Workers' Revolutionary Current

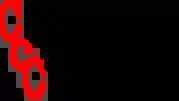
Old logo used back when the CRT was named CcC.

It emerged around 2005, as a split of Nuevo Claridad after being integrated in Izquierda Unida's reformist project since 1993 and had abandoned a line of class independence; following a conference given in Spain by the Bolivian leader of the LOR-CI, Javo Ferreira, they came into contact with the Trotskyist Fraction - Fourth International, attending their third international conference in that year and establishing themselves as their Spanish section under the name Class against Class (CcC). With the emergence of the 15M movement, Class against Class managed to make a qualitative leap and could grow in the rest of the state due to the participation they had in the movement. They participated actively in the general strikes of 2012 in that country, supported the strike of the Panrico bakery workers in Barcelona (the largest since the Spanish Civil War), the workers' struggle at the Santa Perpetua Coca-Cola factory, the struggle of the hoteliers grouped in the platform Las Kellys and the strike of the Movistar workers. After a period of organic growth, Class against Class held an extraordinary conference and there resolved to change its name to Workers' Revolutionary Current.